Richard Dunne

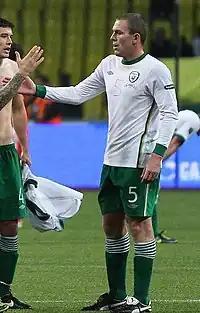
Richard Dunne after a famous performance for Ireland against Russia in Moscow. Dunne's contributions helped seal eventual qualification for UEFA Euro 2012.

Dunne played for the Republic of Ireland national under-19 football team in the 1997 UEFA European Under-18 Football Championship finals in Iceland. Dunne made his debut for the Republic of Ireland on 26 April 2000 in a 1–0 loss against Greece in a friendly match. His first international goal came just two months later in only his third cap as he scored on 4 June against Mexico, helping his team come from 2–0 down to drawing 2–2. He was selected by Mick McCarthy to play against the likes of the Netherlands and Portugal during Ireland's successful 2002 FIFA World Cup qualification campaign, where he also scored his first competitive international goal in a 2–0 win against Estonia.